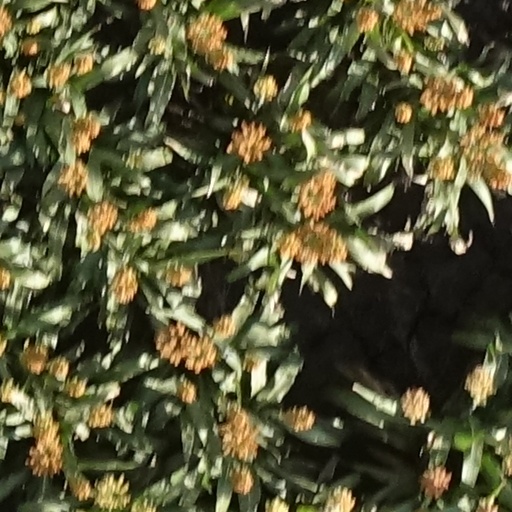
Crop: sorghum